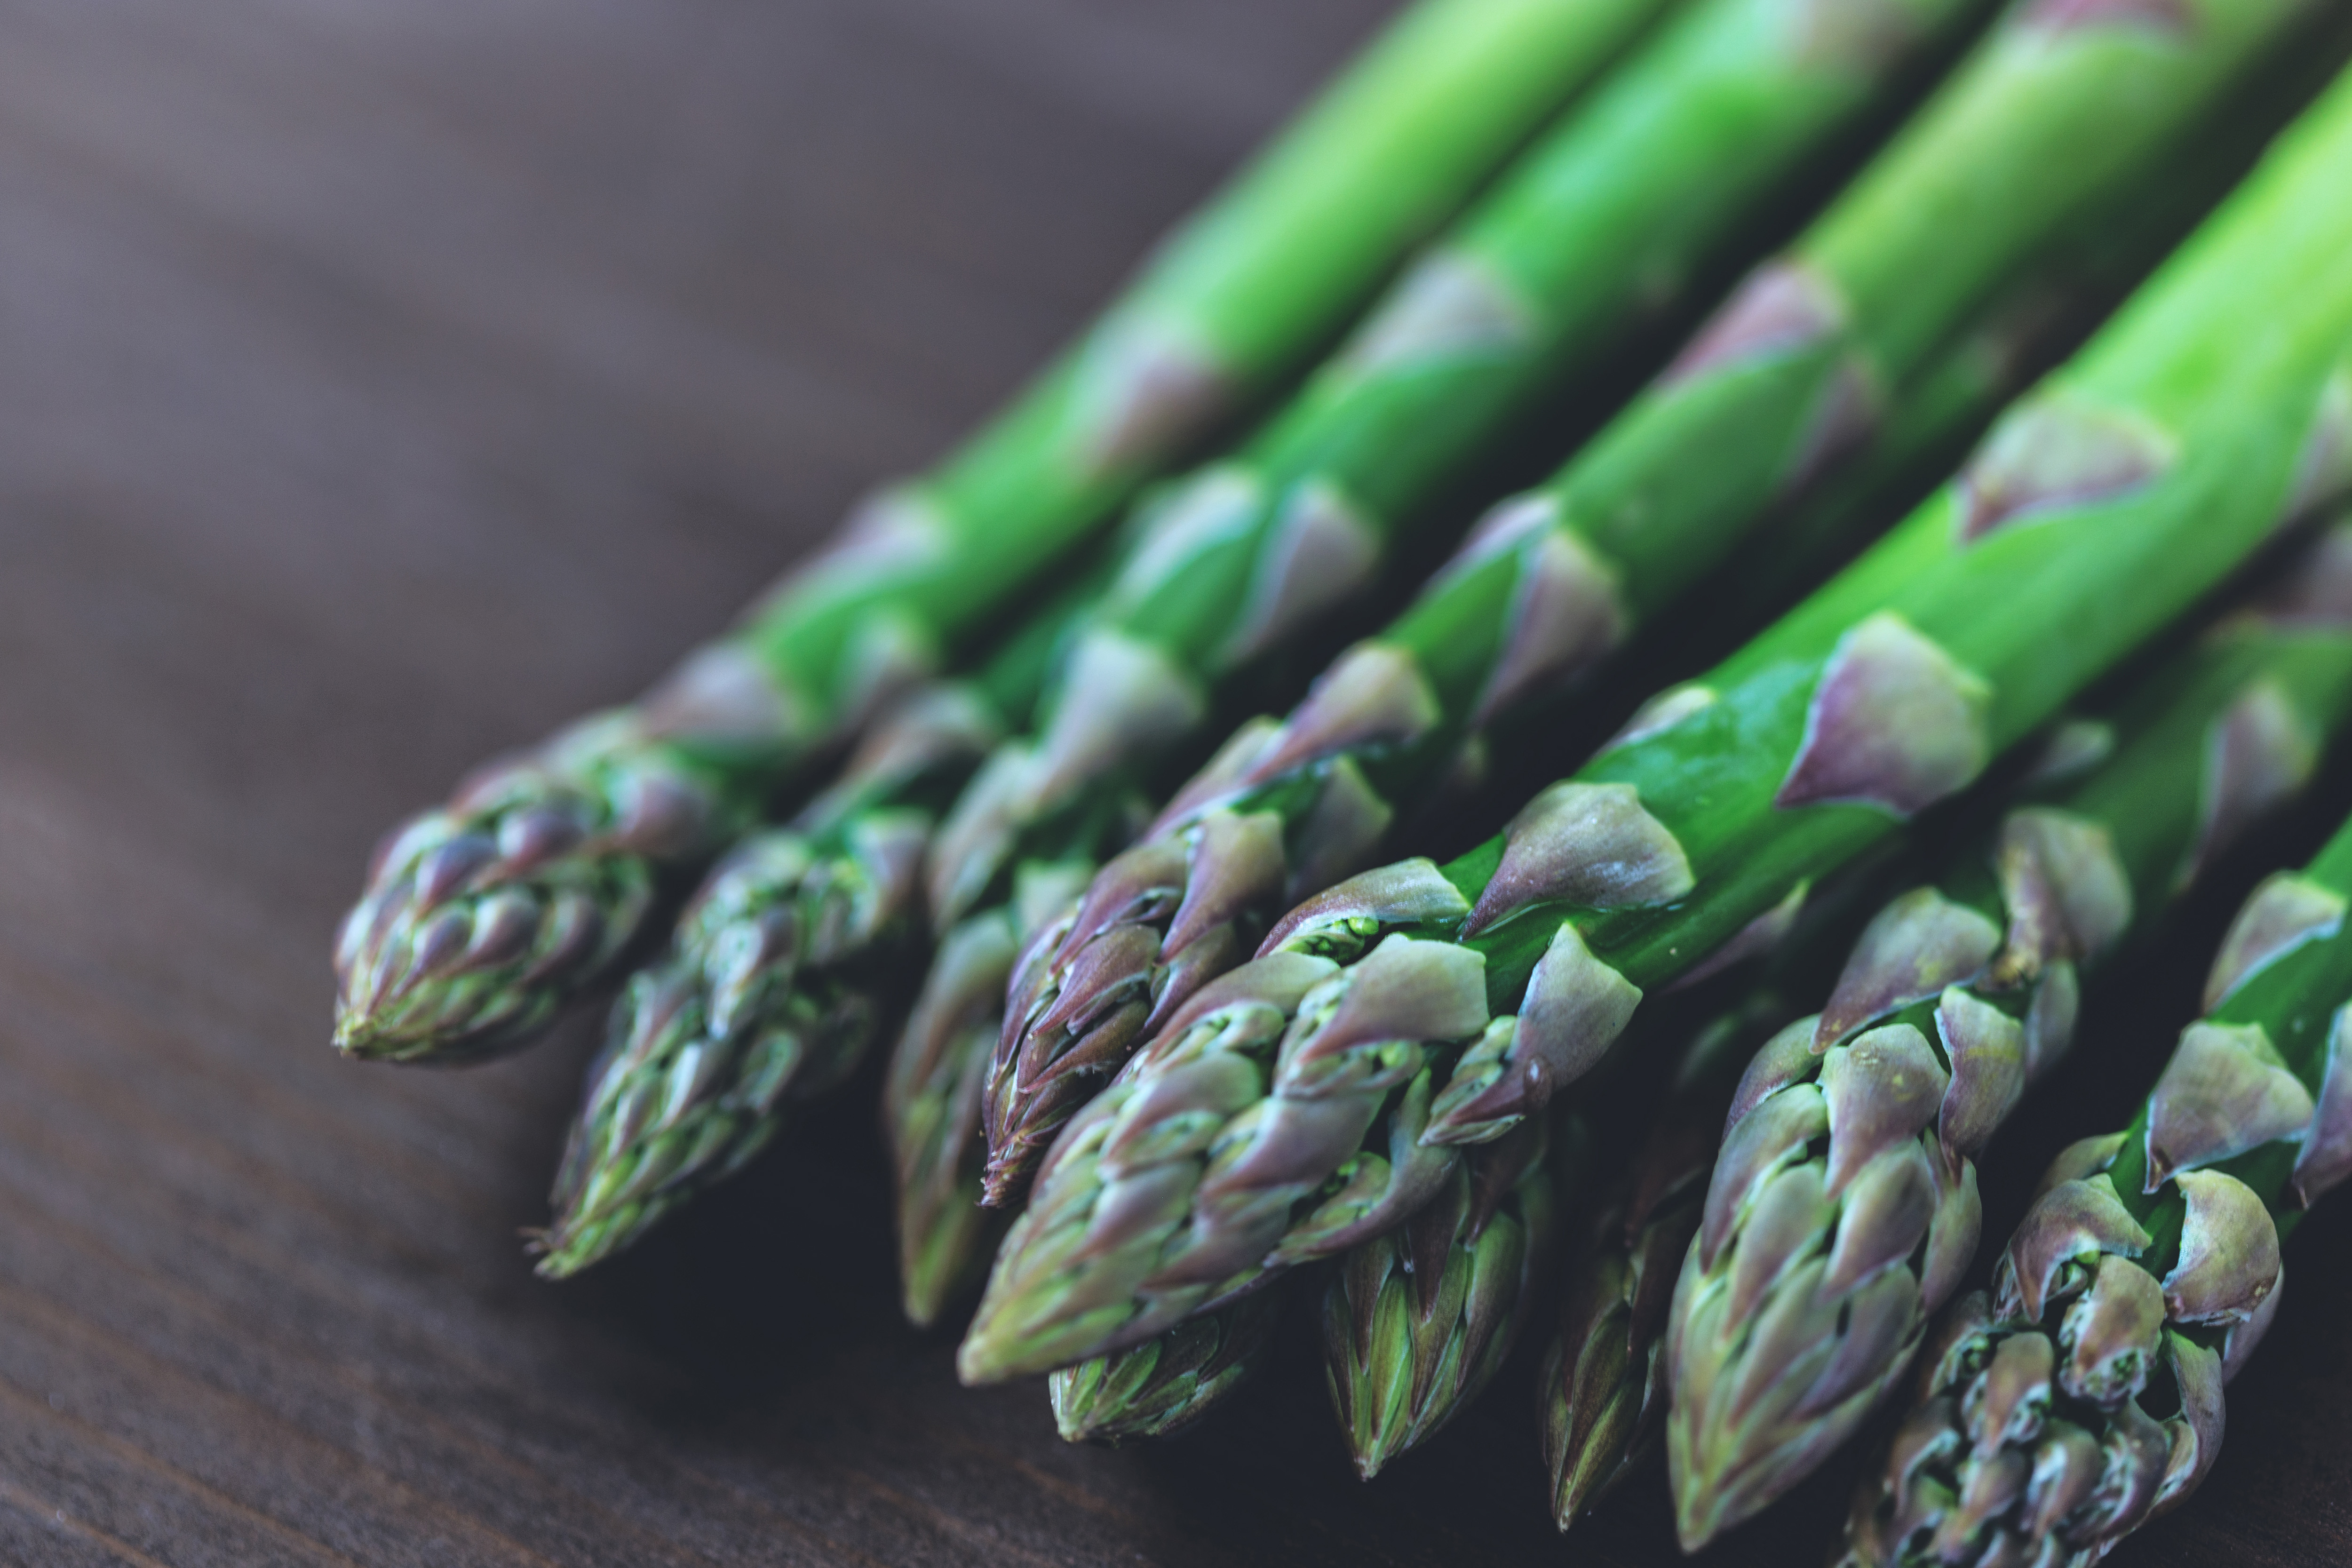
asparagus, plant, vegetable